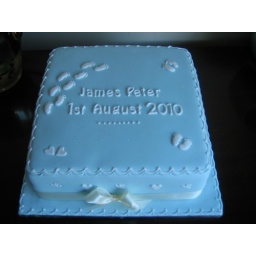
10&amp;quot; sponge cake filled with jam and buttercream and covered in baby blue fondant. Decorated with white tiny hearts and footprints.